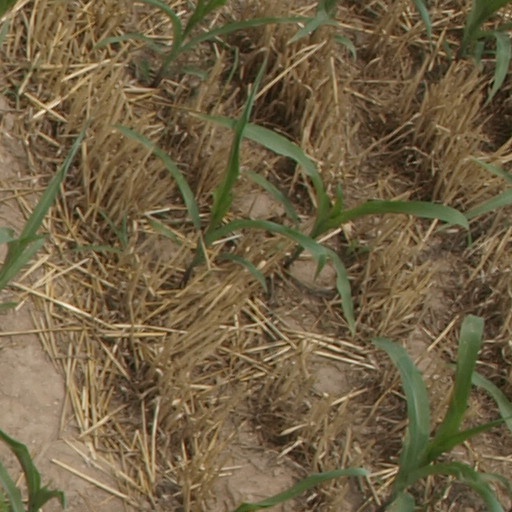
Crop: maize; corn